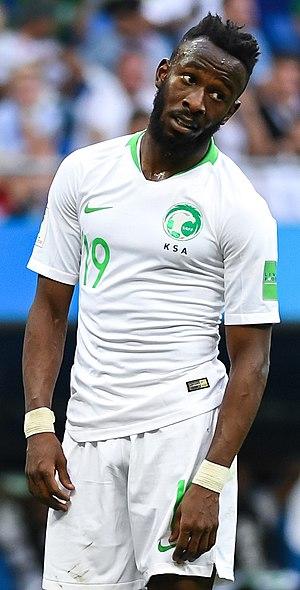
Fahad Mosaed Al-Muwallad, né le 14 septembre 1994 à Djeddah, d'un père sénégalais et d'une mère saoudienne est un footballeur international saoudien, évoluant au poste d'attaquant à l'Al-Ittihad Djeddah.